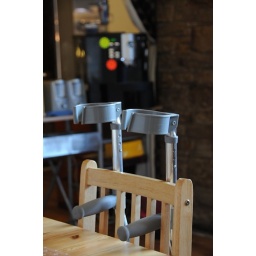
and nice big Jura bean to cup machine in the background - we were fuelled by espresso that day